Adams Home Farm

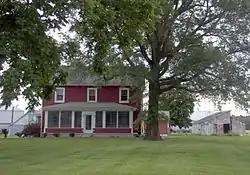

The Adams Home Farm is a historic farm property at 15293 Adams Road, in rural Sussex County, Delaware, roughly midway between Greenwood and Bridgeville. The farm, recorded as in size in 2015, contains one of the state's best-preserved farm complexes, with an evolutionary history spanning more than 100 years. Five of its buildings (the house, a granary, two barns, and a carriage house) date to the c. 1850-70 period when the farm was first developed, and its other buildings reflect the evolutionary change in agricultural uses of the land over the following century.